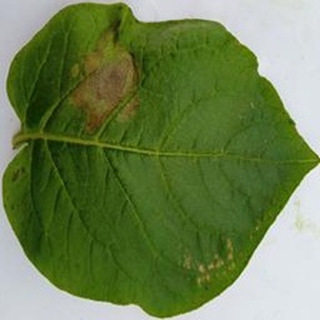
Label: potato_late_blight